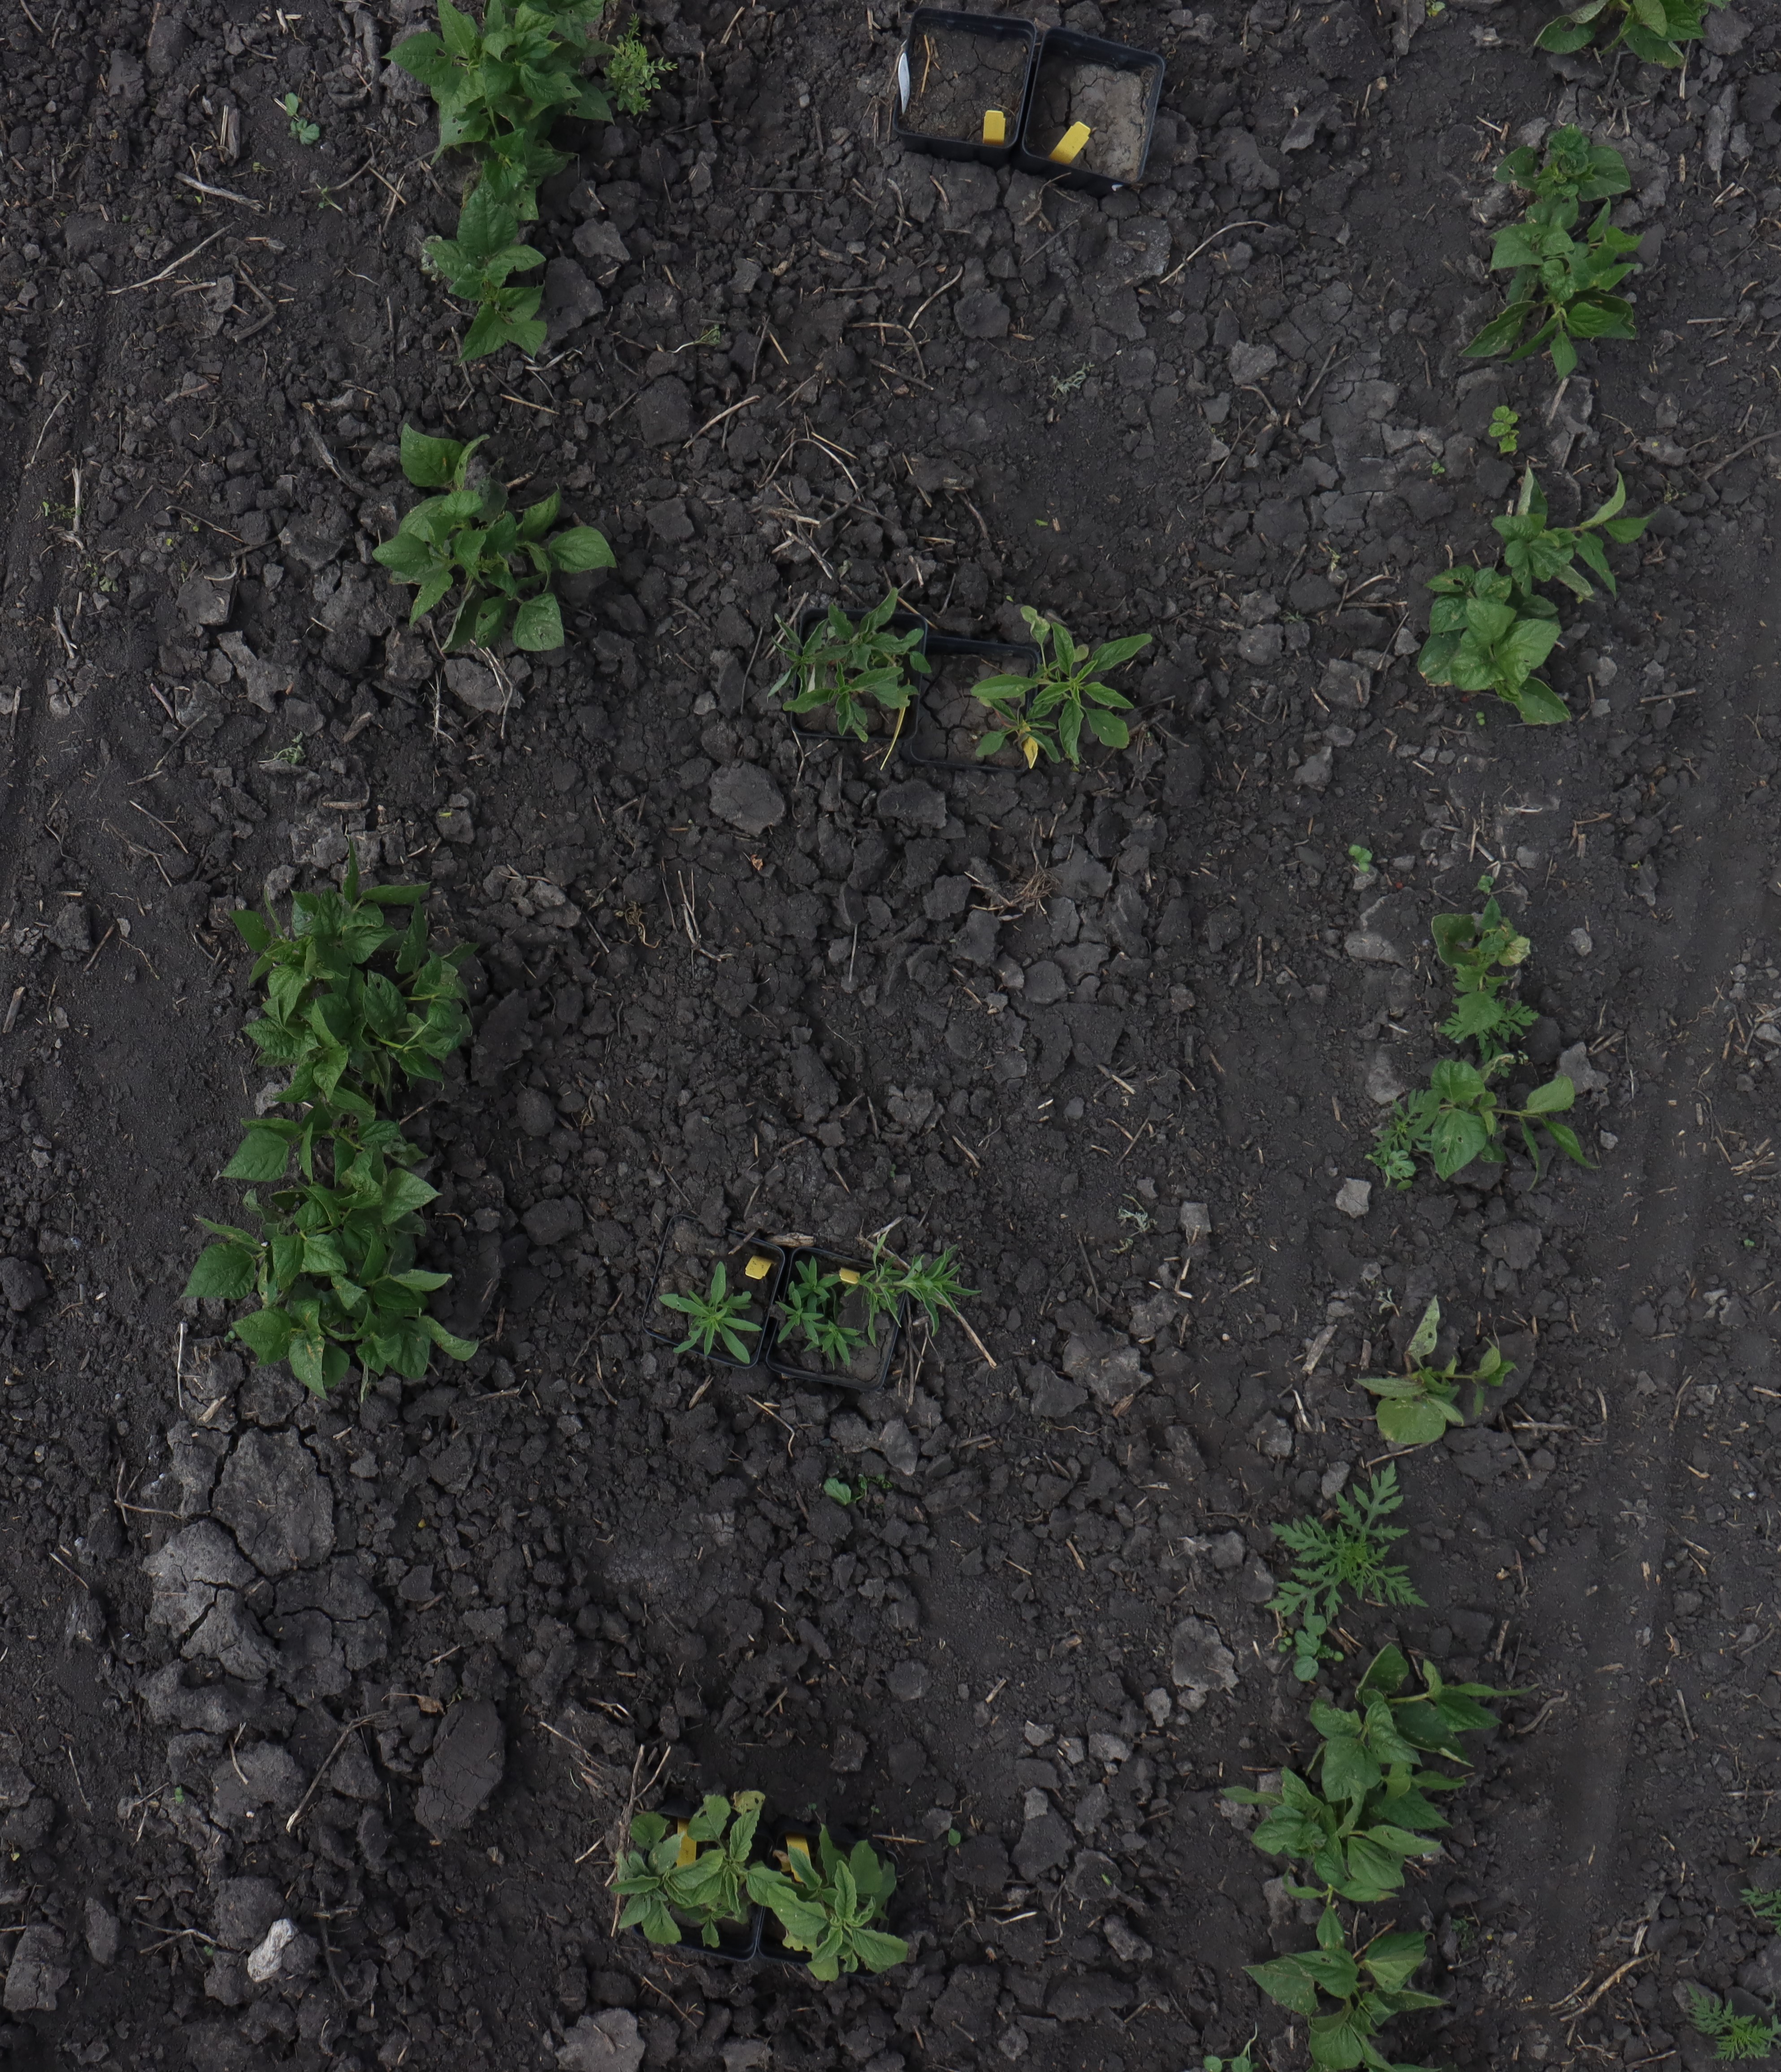
Crop: Black bean
Objects: Redroot Pigweed, Redroot Pigweed, Kochia, Kochia, Kochia, Blackbean, Blackbean, Waterhemp, Waterhemp, Blackbean, Blackbean, Ragweed, Ragweed, Blackbean, Blackbean, Blackbean, Blackbean, Blackbean, Blackbean, Blackbean, Blackbean, Blackbean